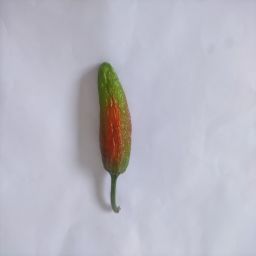
Crop: New Mexico Green Chile
Quality: Old